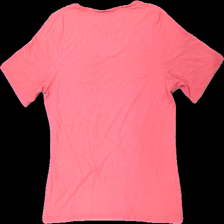
View: back
Type: T-shirt
Category: Ladies
Brand: Signature
Colors: Pink, Grey, Black, Red
Material: 100% viskos
Pattern: Glitter
Cut: C-collar
Size: M
Season: All
Stains: Minor
Damage: smutsigt och luddigt
Damage location: middle right
Damage 2: smutsigt och luddigt
Damage 2 location: middle left
Damage 3: smutsigt
Damage 3 location: bottom right
Price range: <50
Recommended usage: Export
Description: t-shirt med tryck